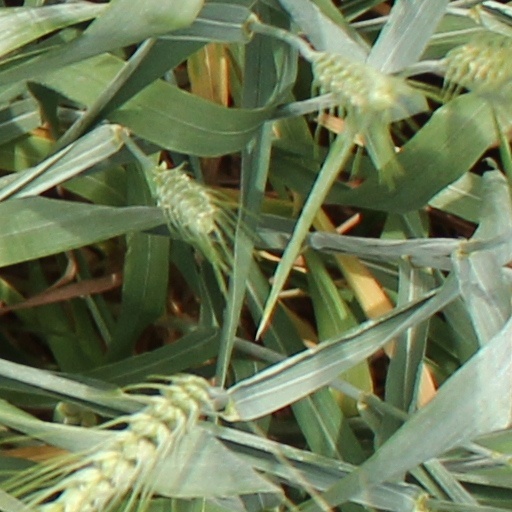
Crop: wheat